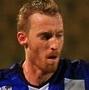
Age: 27